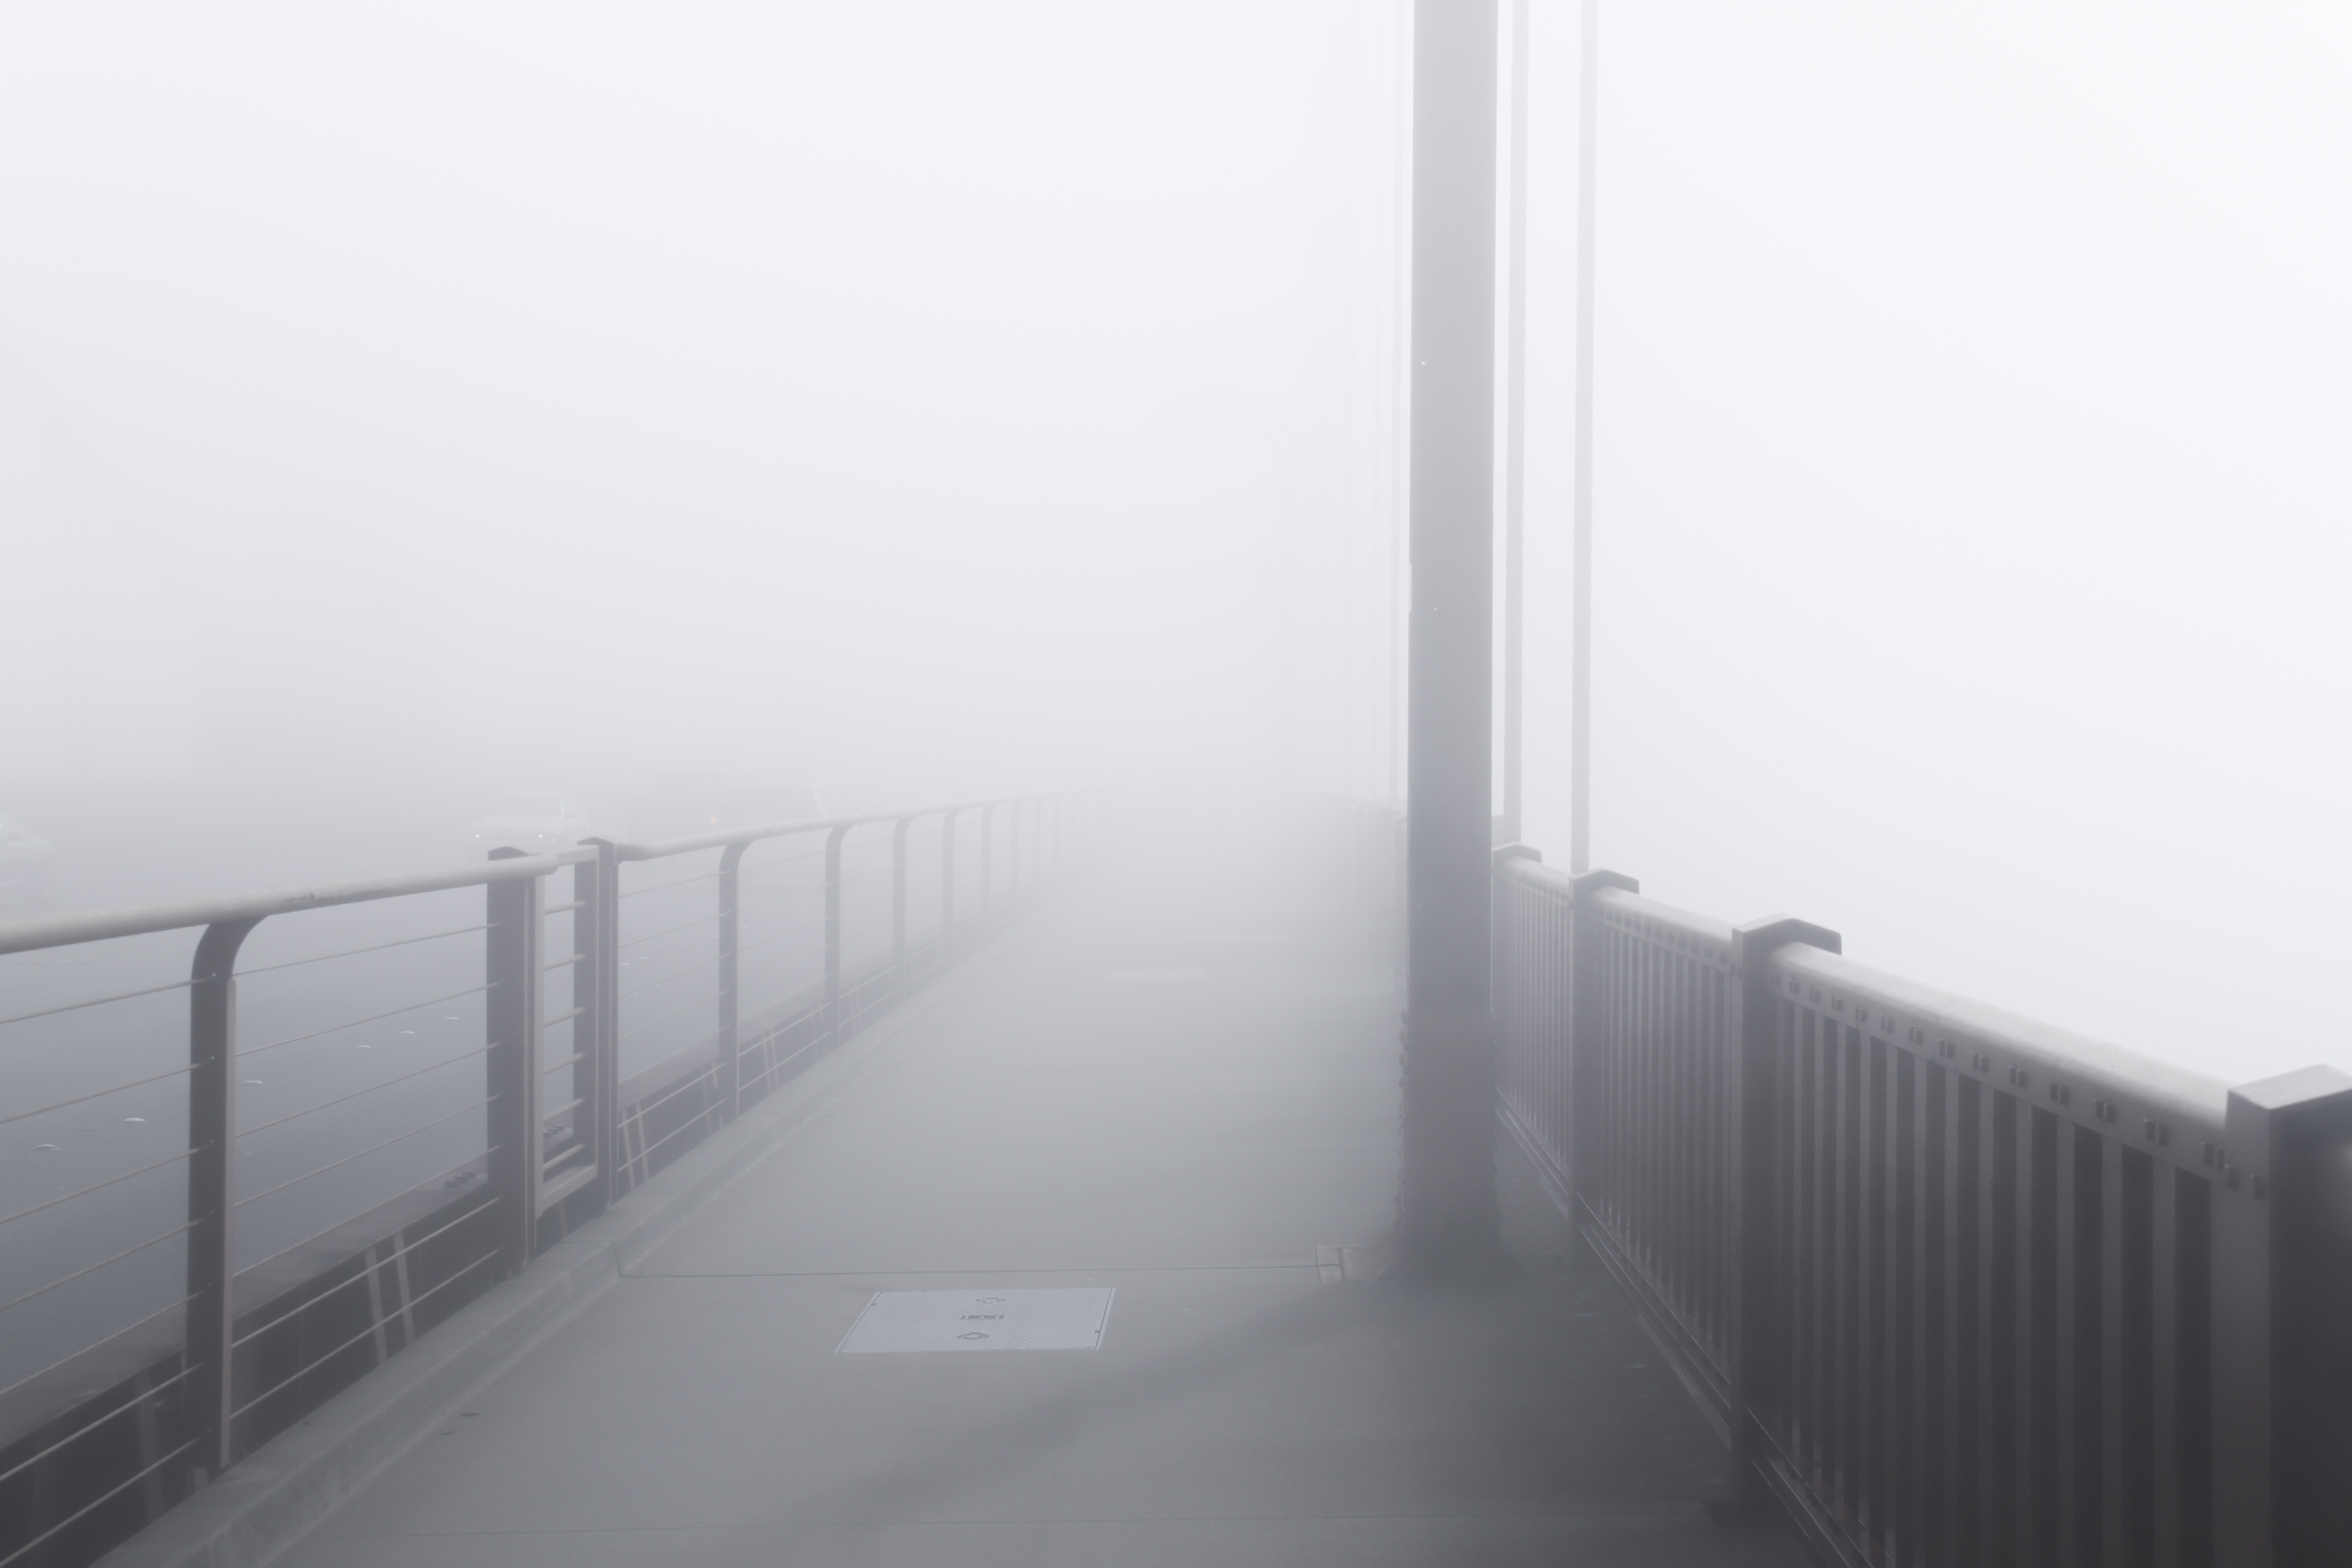
fog, white, bridge, floor, photo, line, canon, weather, usa, haze, california, sanfrancisco, goldengate, photoshop, estadosunidos, 6d, lightroom, foto, argentina, us, shape, 60d, canonef50mmf14usm, canoneos6d, canonlens, bayarea, rodrigoparedes, buenosaires, 160378, www160378com, sanfranciso, canoneos60d, canoneosrebelt1, canonef1635mmf28liiusm, canonef24105mmf4lisusm, atmospheric phenomenon